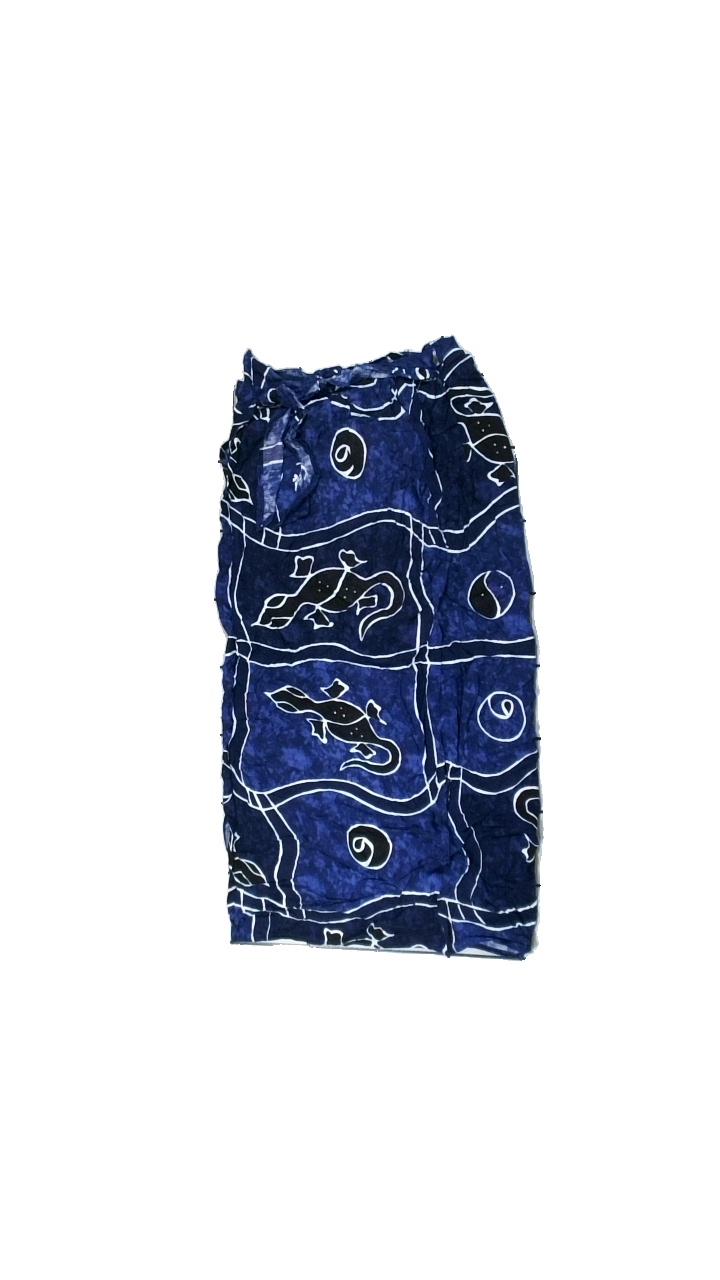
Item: Skirt (Ladies)
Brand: One Time By Chapmagne
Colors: Blue, Black, White
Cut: Regular
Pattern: Animal print
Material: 100% viscose
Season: Summer
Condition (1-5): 3
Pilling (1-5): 5
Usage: Recycle
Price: <50